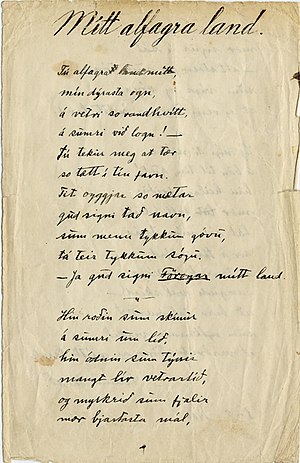
Tú alfagra land mítt
Sangens oprindelige manuskript fra 1906.
Tú alfagra land mítt er Færøernes nationalmelodi.